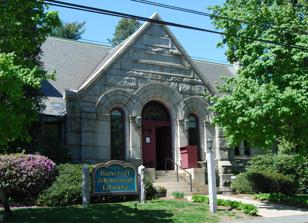
Building: Bancroft Memorial Library
Country: United States of America
Year built: 1898
United States historic place Bancroft Memorial Library U.S. National Register of Historic Places Show map of Massachusetts Show map of the United States Location 50 Hopedale St., Hopedale, Massachusetts Coordinates 42°7′49″N 71°32′30″W / 42.13028°N 71.54167°W / 42.13028; -71.54167 Area less than one acre Architect C. Walker Howard Architectural style Romanesque NRHP reference No. 99000188 Added to NRHP February 12, 1999 Bancroft Memorial Library is the public library serving Hopedale, Massachusetts .  It is located at 50 Hopedale Street in the town center, in a fine Romanesque building built in 1898-99 and listed on the National Register of Historic Places . Architecture and history The library is located on the west side of Hopedale Street, a short way north of the town common.  It is a single-story stone structure, designed by Boston architect C. Howard Walker of the firm Walker & Kimball.  It is constructed of pink Milford granite , and was modeled after Merton College Chapel at Oxford.  Its entrance is prominently located in a cross-gable projection, set in a round-arch opening flanked by smaller round-arch openings.  The interior retains many fine original finishes, include oak ceiling trusses, an oaken circulation desk, and oak partitions in the reading areas that are typical of Gothic churches. The town of Hopedale's first proper library was established in 1840, and was located in a variety of places, including private residences, churches, and town hall, where it occupied the first floor in 1886. This building was built for the town by Joseph Bubier Bancroft, in memory of his wife Sylvia. Bancroft was an executive with the Draper Company , the town's principal employer, and also represented the town as a selectman and in the state legislature.  It was built adjacent to Bancroft's house (which still stands), and was donated to the town upon its completion in 1899. See also National Register of Historic Places listings in Worcester County, Massachusetts References